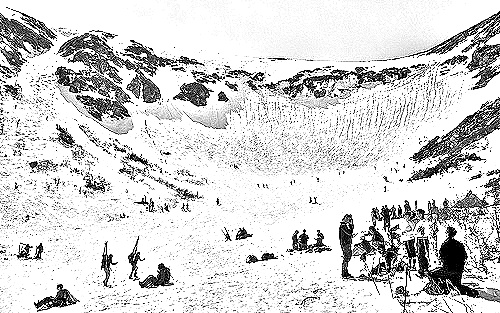
Portrait style: Sketch Portrait